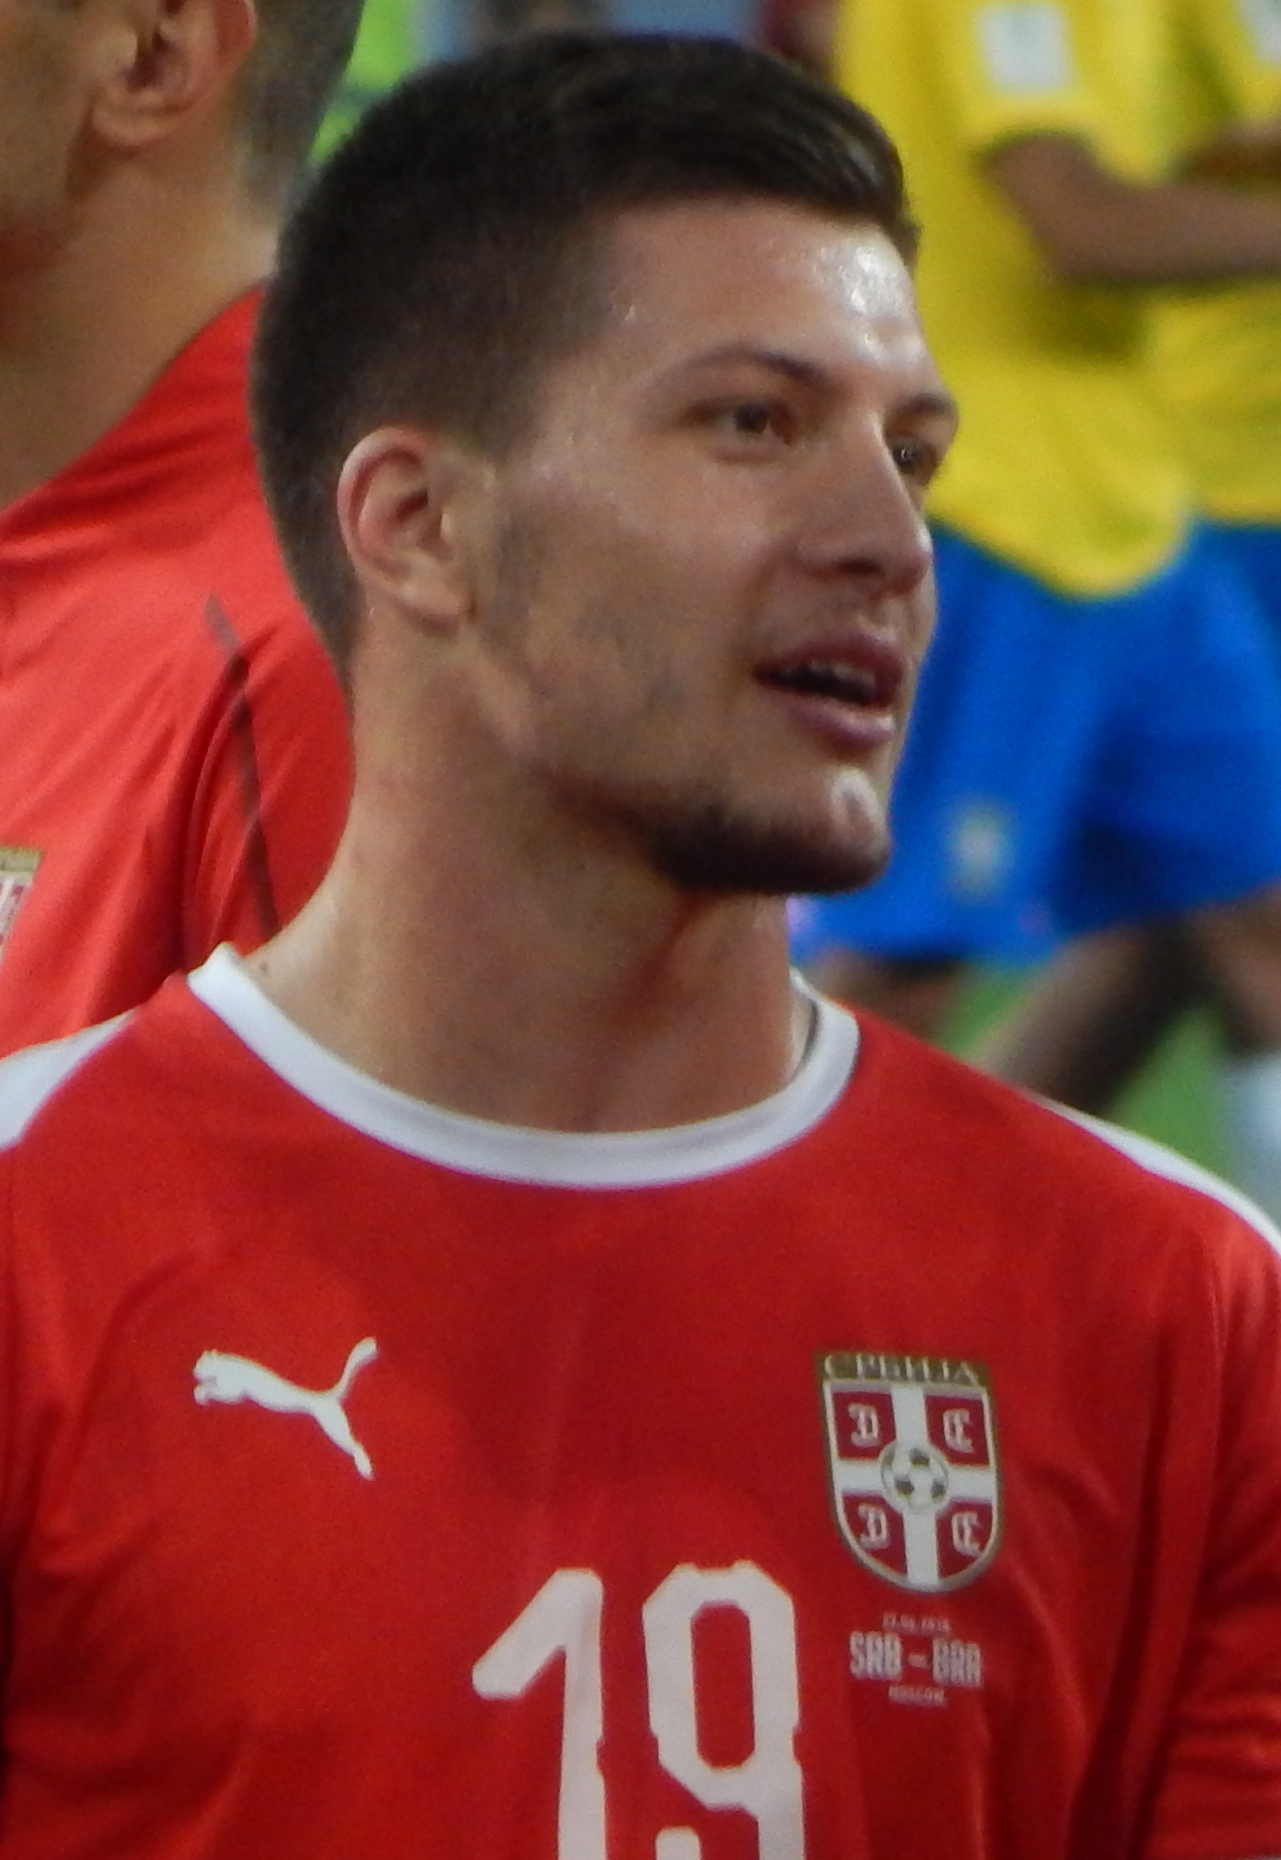
ลูกา ยอวิช

| name = ลูกา ยอวิช
| image = FWC 2018 - Group E - SRB v BRA - Photo 113 (cropped).jpg
| caption = ยอวิชกับฟุตบอลทีมชาติเซอร์เบีย|เซอร์เบียในการแข่งขันฟุตบอลโลก 2018
| fullname = ลูกา ยอวิช
| birth_place = ลอซนิตซา สาธารณรัฐเซอร์เบีย (ค.ศ. 1992–2006)|เซอร์เบีย ประเทศเซอร์เบียและมอนเตเนโกร|ยูโกสลาเวีย
| height = 1.81 เมตร
| position = กองหน้า#กองหน้าตัวเป้า|กองหน้าตัวเป้า
| currentclub = เอซี มิลาน
| clubnumber = 15
| youthyears1 = 2005–2014
| youthclubs1 = เรดสตาร์ เบลเกรด
| years1 = 2014–2016
| clubs1 = เรดสตาร์ เบลเกรด
| caps1 = 42
| goals1 = 12
| years2 = 2016–2019
| clubs2 = สปอร์ลิชบัวอีไบฟีกา|ไบฟีกา
| caps2 = 2
| goals2 = 0
| years3 = 2016–2017
| clubs3 = → สปอร์ลิชบัวอีไบฟีกา เบ|ไบฟีกา เบ (ยืม)
| caps3 = 18
| goals3 = 4
| years4 = 2017–2019
| clubs4 = → ไอน์ทรัคท์ฟรังค์ฟวร์ท|ไอน์ทรัคท์ (ยืม)
| caps4 = 54
| goals4 = 25
| years5 = 2019–2022
| clubs5 = สโมสรฟุตบอลเรอัลมาดริด|เรอัลมาดริด
| caps5 = 36
| goals5 = 3
| years6 = 2021
| clubs6 = → ไอน์ทรัคท์ฟรังค์ฟวร์ท|ไอน์ทรัคท์ (ยืม)
| caps6 = 18
| goals6 = 4
| years7 = 2022–2023
| clubs7 = สโมสรฟุตบอลฟีออเรนตีนา|ฟีออเรนตีนา
| caps7 = 31
| goals7 = 6
| years8 = 2023–
| clubs8 = เอซี มิลาน
| caps8 = 11
| goals8 = 3
| nationalyears1 = 2013–2014
| nationalteam1 = ฟุตบอลทีมชาติเซอร์เบียรุ่นอายุไม่เกิน 17 ปี|เซอร์เบีย อายุไม่เกิน 17 ปี
| nationalcaps1 = 8
| nationalgoals1 = 5
| nationalyears2 = 2014–2016
| nationalteam2 = ฟุตบอลทีมชาติเซอร์เบียรุ่นอายุไม่เกิน 19 ปี|เซอร์เบีย อายุไม่เกิน 19 ปี
| nationalcaps2 = 13
| nationalgoals2 = 9
| nationalyears3 = 2015–2019
| nationalteam3 = ฟุตบอลทีมชาติเซอร์เบียรุ่นอายุไม่เกิน 21 ปี|เซอร์เบีย อายุไม่เกิน 21 ปี
| nationalcaps3 = 13
| nationalgoals3 = 7
| nationalyears4 = 2018–
| nationalteam4 = ฟุตบอลทีมชาติเซอร์เบีย|เซอร์เบีย
| nationalcaps4 = 31
| nationalgoals4 = 10
ลูกา ยอวิช (; เกิด 23 ธันวาคม ค.ศ. 1997) เป็นนักฟุตบอลชาวเซอร์เบีย ปัจจุบันลงเล่นในตำแหน่งกองหน้า#กองหน้าตัวเป้า|กองหน้าตัวเป้าให้กับเอซี มิลาน และฟุตบอลทีมชาติเซอร์เบีย|ทีมชาติเซอร์เบีย
==ชีวิตช่วงต้น==
ยอวิชเกิดที่ลอซนิตซา สหพันธ์สาธารณรัฐยูโกสลาเวีย เขาเติบโตในบาตาร์ หมู่บ้านขนาดเล็กใกล้Bijeljina จาก Milan กับ Svetlana Jović พ่อแม่ชาวเซิร์บในบอสเนีย
==อ้างอิง==
==แหล่งข้อมูลอื่น==
* Profile at the ACF Fiorentina website
* Player profile on Serbia National Team page
*
Navboxes
| title = ทีมชาติเซอร์เบีย
| bg = #C6363C
| fg = white
| bordercolor = #0C4076
หมวดหมู่:นักฟุตบอลชาวเซอร์เบีย
หมวดหมู่:นักฟุตบอลทีมชาติเซอร์เบีย
หมวดหมู่:กองหน้าฟุตบอล
หมวดหมู่:ผู้เล่นสปอร์ลิชบัวอีไบฟีกา
หมวดหมู่:ผู้เล่นไอน์ทรัคท์ฟรังค์ฟวร์ท
หมวดหมู่:ผู้เล่นสโมสรฟุตบอลเรอัลมาดริด
หมวดหมู่:ผู้เล่นสโมสรฟุตบอลฟีออเรนตีนา
หมวดหมู่:ผู้เล่นในลาลิกา
หมวดหมู่:ผู้เล่นในเซเรียอา
หมวดหมู่:ผู้เล่นในปรีไมราลีกา
หมวดหมู่:ผู้เล่นในบุนเดิสลีกา
หมวดหมู่:นักฟุตบอลต่างชาติในลีกสเปน
หมวดหมู่:นักฟุตบอลต่างชาติในลีกอิตาลี
หมวดหมู่:ผู้เล่นในฟุตบอลโลก 2018
หมวดหมู่:ผู้เล่นในฟุตบอลโลก 2022
หมวดหมู่:ผู้เล่นสโมสรฟุตบอลเรอัลมาดริด
หมวดหมู่:ผู้เล่นในลาลิกา
หมวดหมู่:ผู้เล่นเอซี มิลาน
หมวดหมู่:ผู้เล่นในฟุตบอลชิงแชมป์แห่งชาติยุโรป 2024